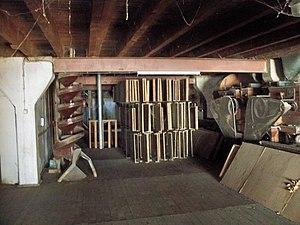
Intérieur de la Graineterie Aimé Roux, Carpentras (84) This building is inscrit au titre des Monuments Historiques. It is indexed in the Base Mérimée, a database of architectural heritage maintained by the French Ministry of Culture,
La graineterie Roux de Carpentras, fondée en 1907, au 34 rue Bel Air à Carpentras en Vaucluse, reste un exemple rare de l'industrie des semences, qui ne compte aujourd'hui que cinq établissements de ce type en France, dont seulement deux autres sont répertoriés par l'inventaire général du patrimoine culturel. Depuis l'arrêté du 9 septembre 2005, le bâtiment est inscrit au titre des Monuments historiques. La graineterie fonctionne pendant presque un siècle de 1919 jusqu'au début des années 2000.